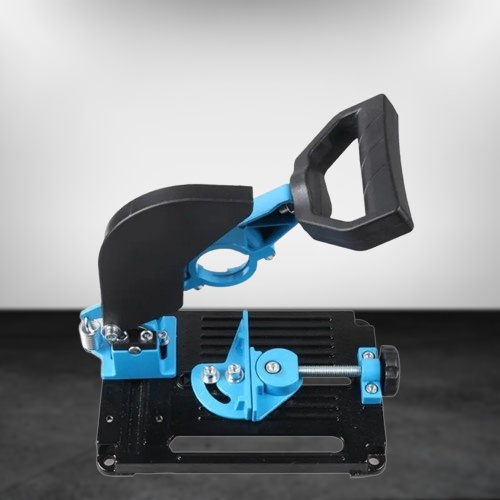
Skorter | Precision Multi-Angle Stable Grinder Cutting Machine
This cutting and grinding machine is a highly effective and adaptable tool suited for a range of cutting and grinding applications. Designed with precision in mind, it enables users to effortlessly modify angles, ensuring clean and accurate cuts. The stable construction of the machine offers a solid platform for operation, reducing vibrations and increasing safety. Perfect for both professional projects and DIY enthusiasts, this grinder-cutting machine is an excellent choice for anyone in need of a dependable and precise tool for their crafting, construction, or remodeling tasks. Specifications DIY Supplies: Woodworking Material: Carbon steel Maximum support width: 6cm Product size: 23*15.5*20cm - 9.06*6.10*7.87in Suitable for Angle grinder: dual-use Adjustable angle: 0-45 ° What's in The Box: 1x Precision Multi-Angle Stable Grinder Cutting Machine
Brand: Skorter
Category: Hardware > Tools > Cutters > Tile & Shingle Cutters > Manual Cutters